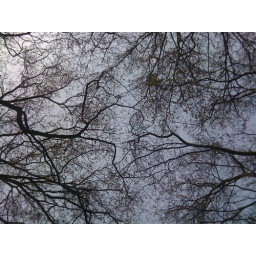
tree branches in the sky